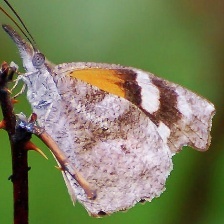
Species: AMERICAN SNOOT